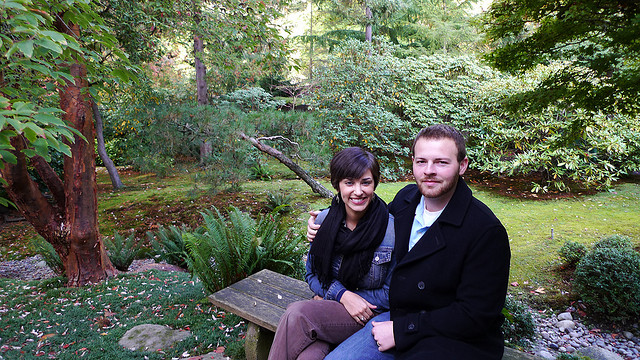
user: Given an image and a question. Answer the question in a short answer. Question: What kind of jacket is the man wearing? Short Answer:
assistant: peacoat